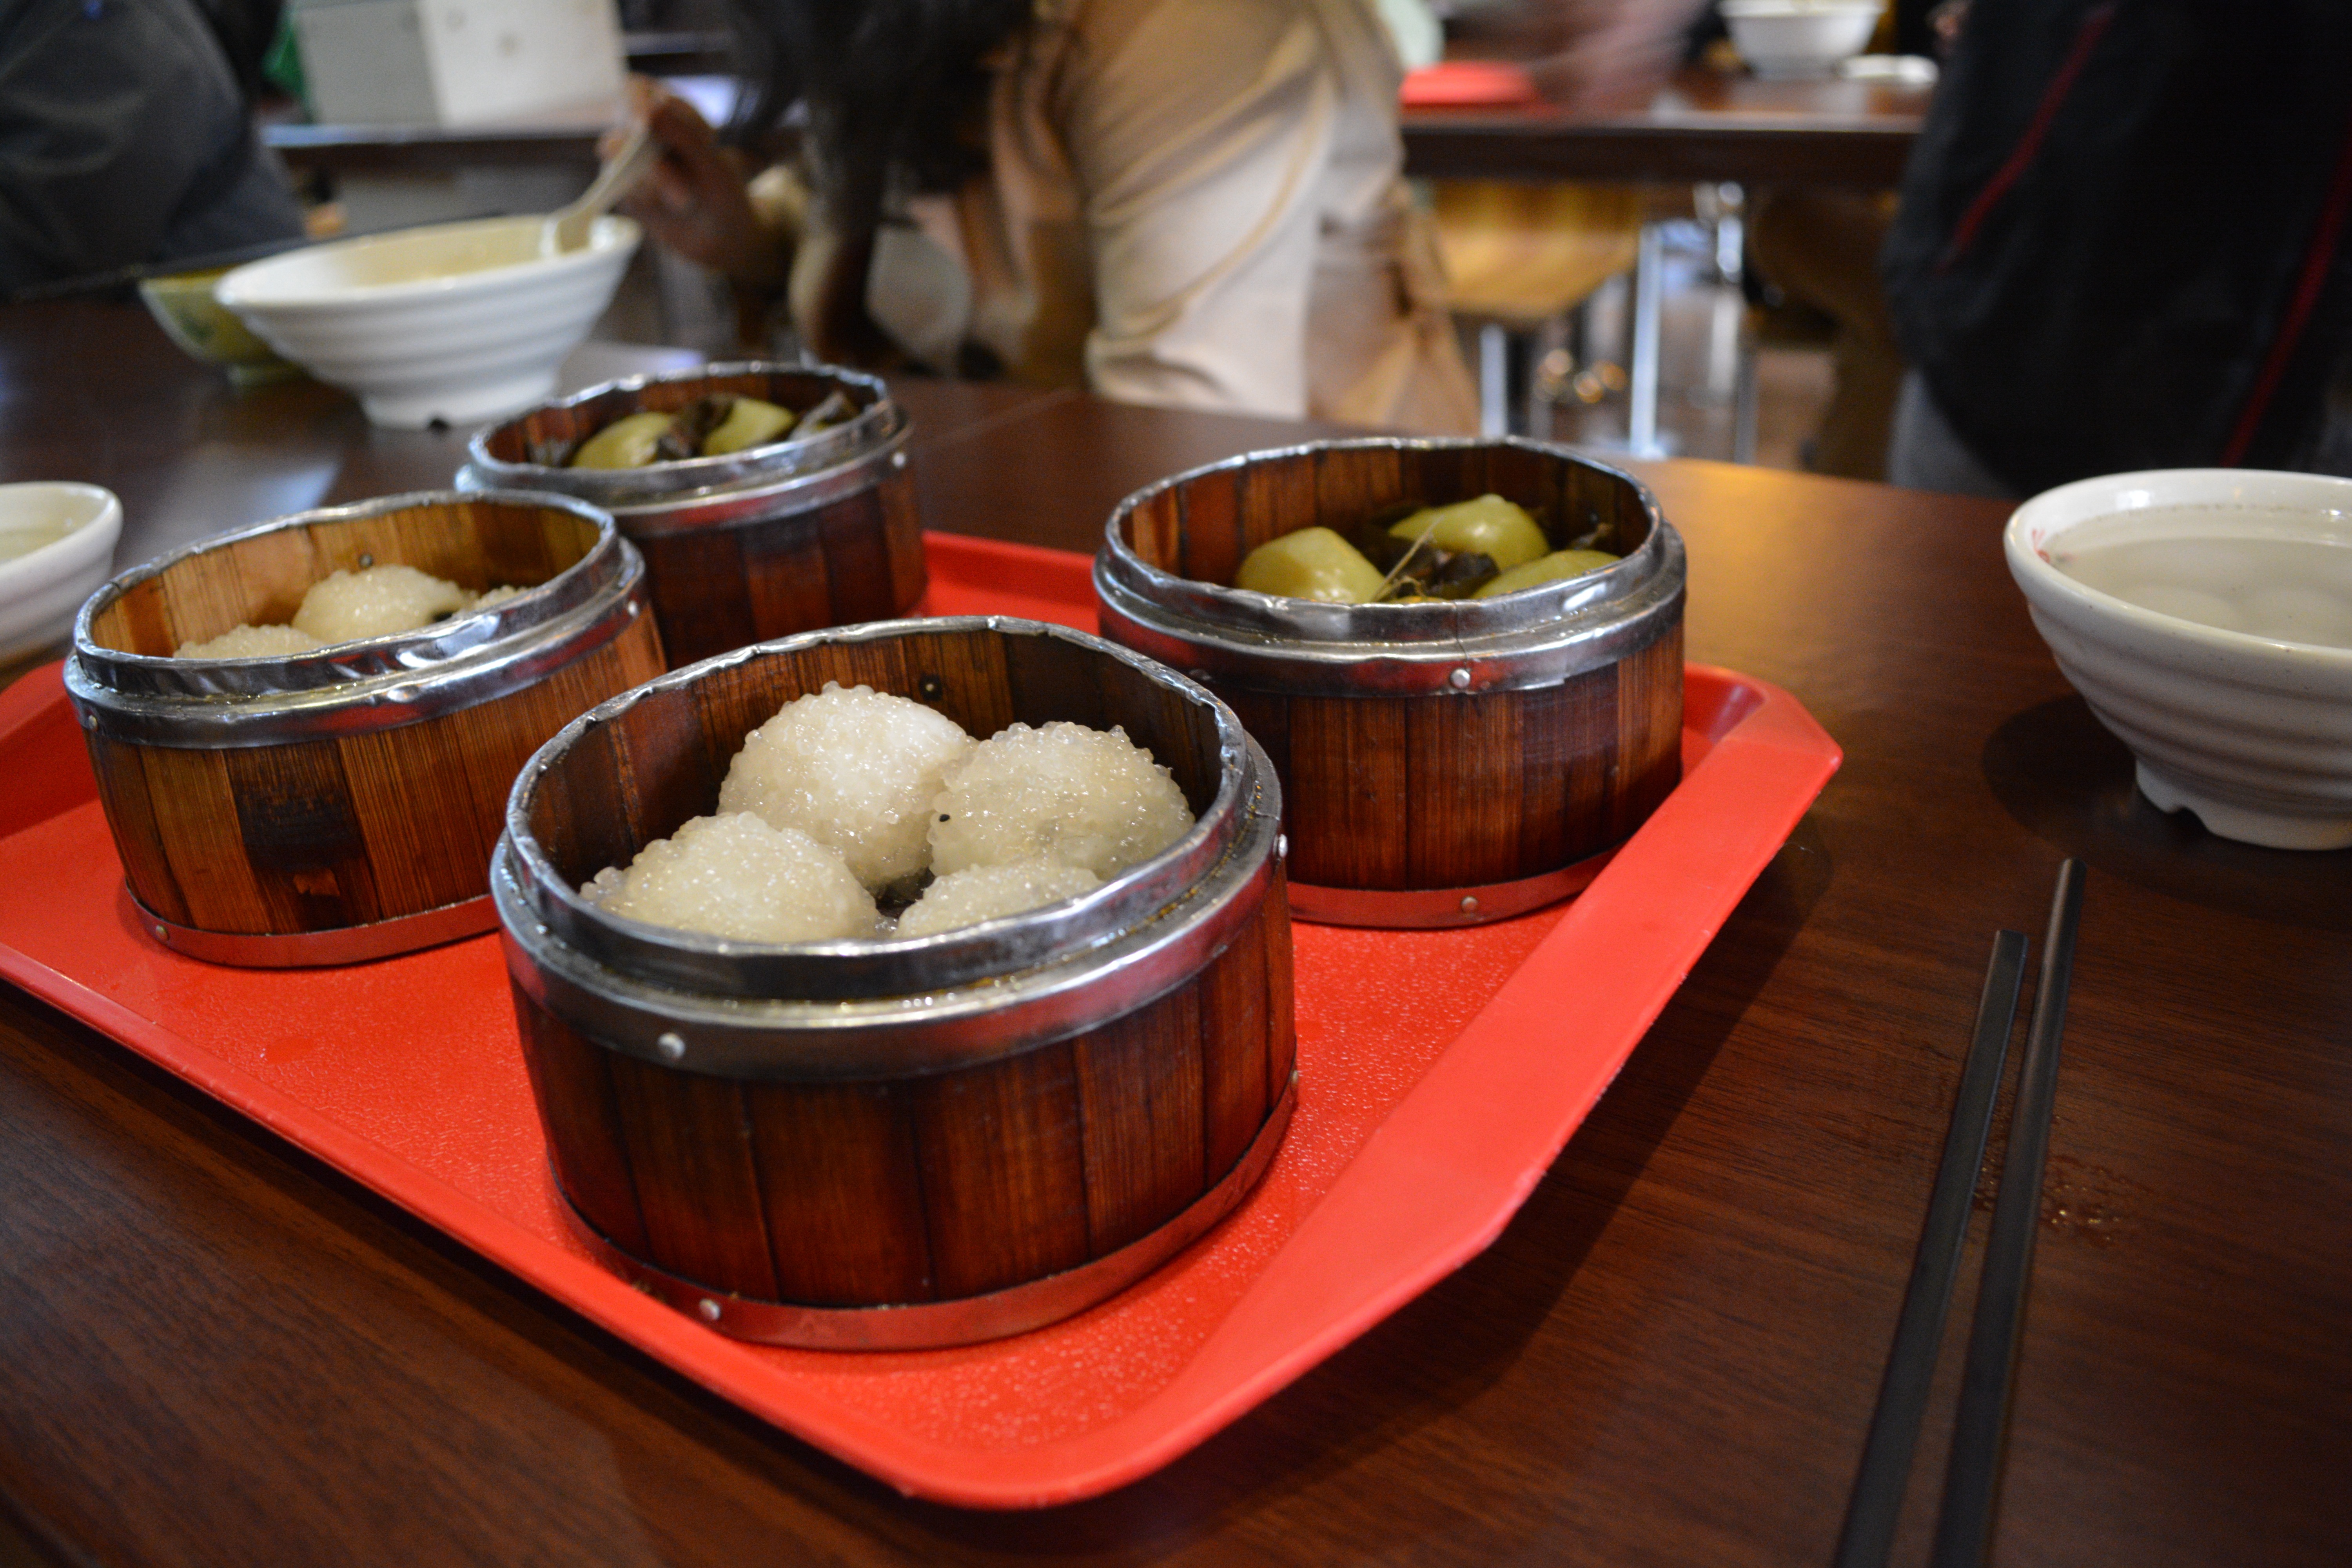
dish, meal, food, lunch, cuisine, asian food, beijing, china, dimsum, riceball, chinalunch, chinese food